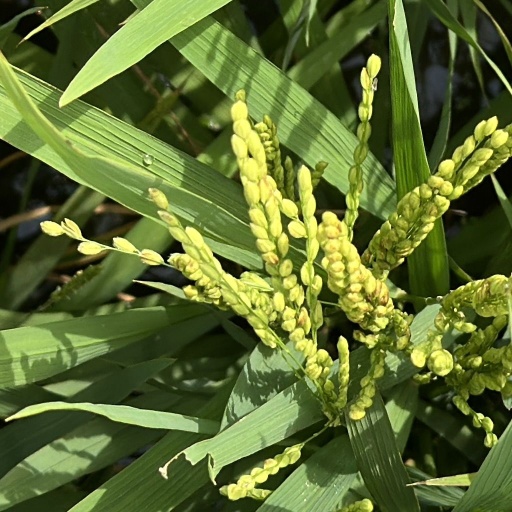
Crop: rice